Paras (1949 film)

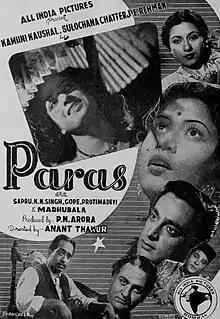
Poster

Paras is a 1949 romantic drama Indian film directed by Anant Thakur and starring Madhubala, Kamini Kaushal and Rehman in lead roles.